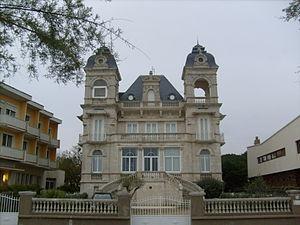
Villa les Campaniles, Royan
L'émergence du tourisme balnéaire et de la mode des « bains de mer » a conduit très tôt la municipalité de Royan à envisager la création d'établissements de loisirs. Fréquentée par la bourgeoisie bordelaise, à l'instar de sa « rivale » Arcachon, puis par la haute société parisienne, Royan se dota ainsi de cinq casinos, dont un seul subsiste aujourd'hui. Certains de ces établissements furent considérés en leur temps comme des prouesses architecturales : ainsi, le « Casino municipal », érigé en 1895 par l'architecte Gaston Redon, fut jusqu'à sa destruction en 1945 le plus grand casino de France. Dans un autre registre, le Casino moderniste de l'architecte Claude Ferret, détruit en 1985, fut un des monuments phares de l'agglomération de par son caractère avant-gardiste.
Royan /ʁwa.jɑ̃/ est une commune du Sud-Ouest de la France, située dans le département de la Charente-Maritime. Ses habitants sont appelés les Royannais et les Royannaises.